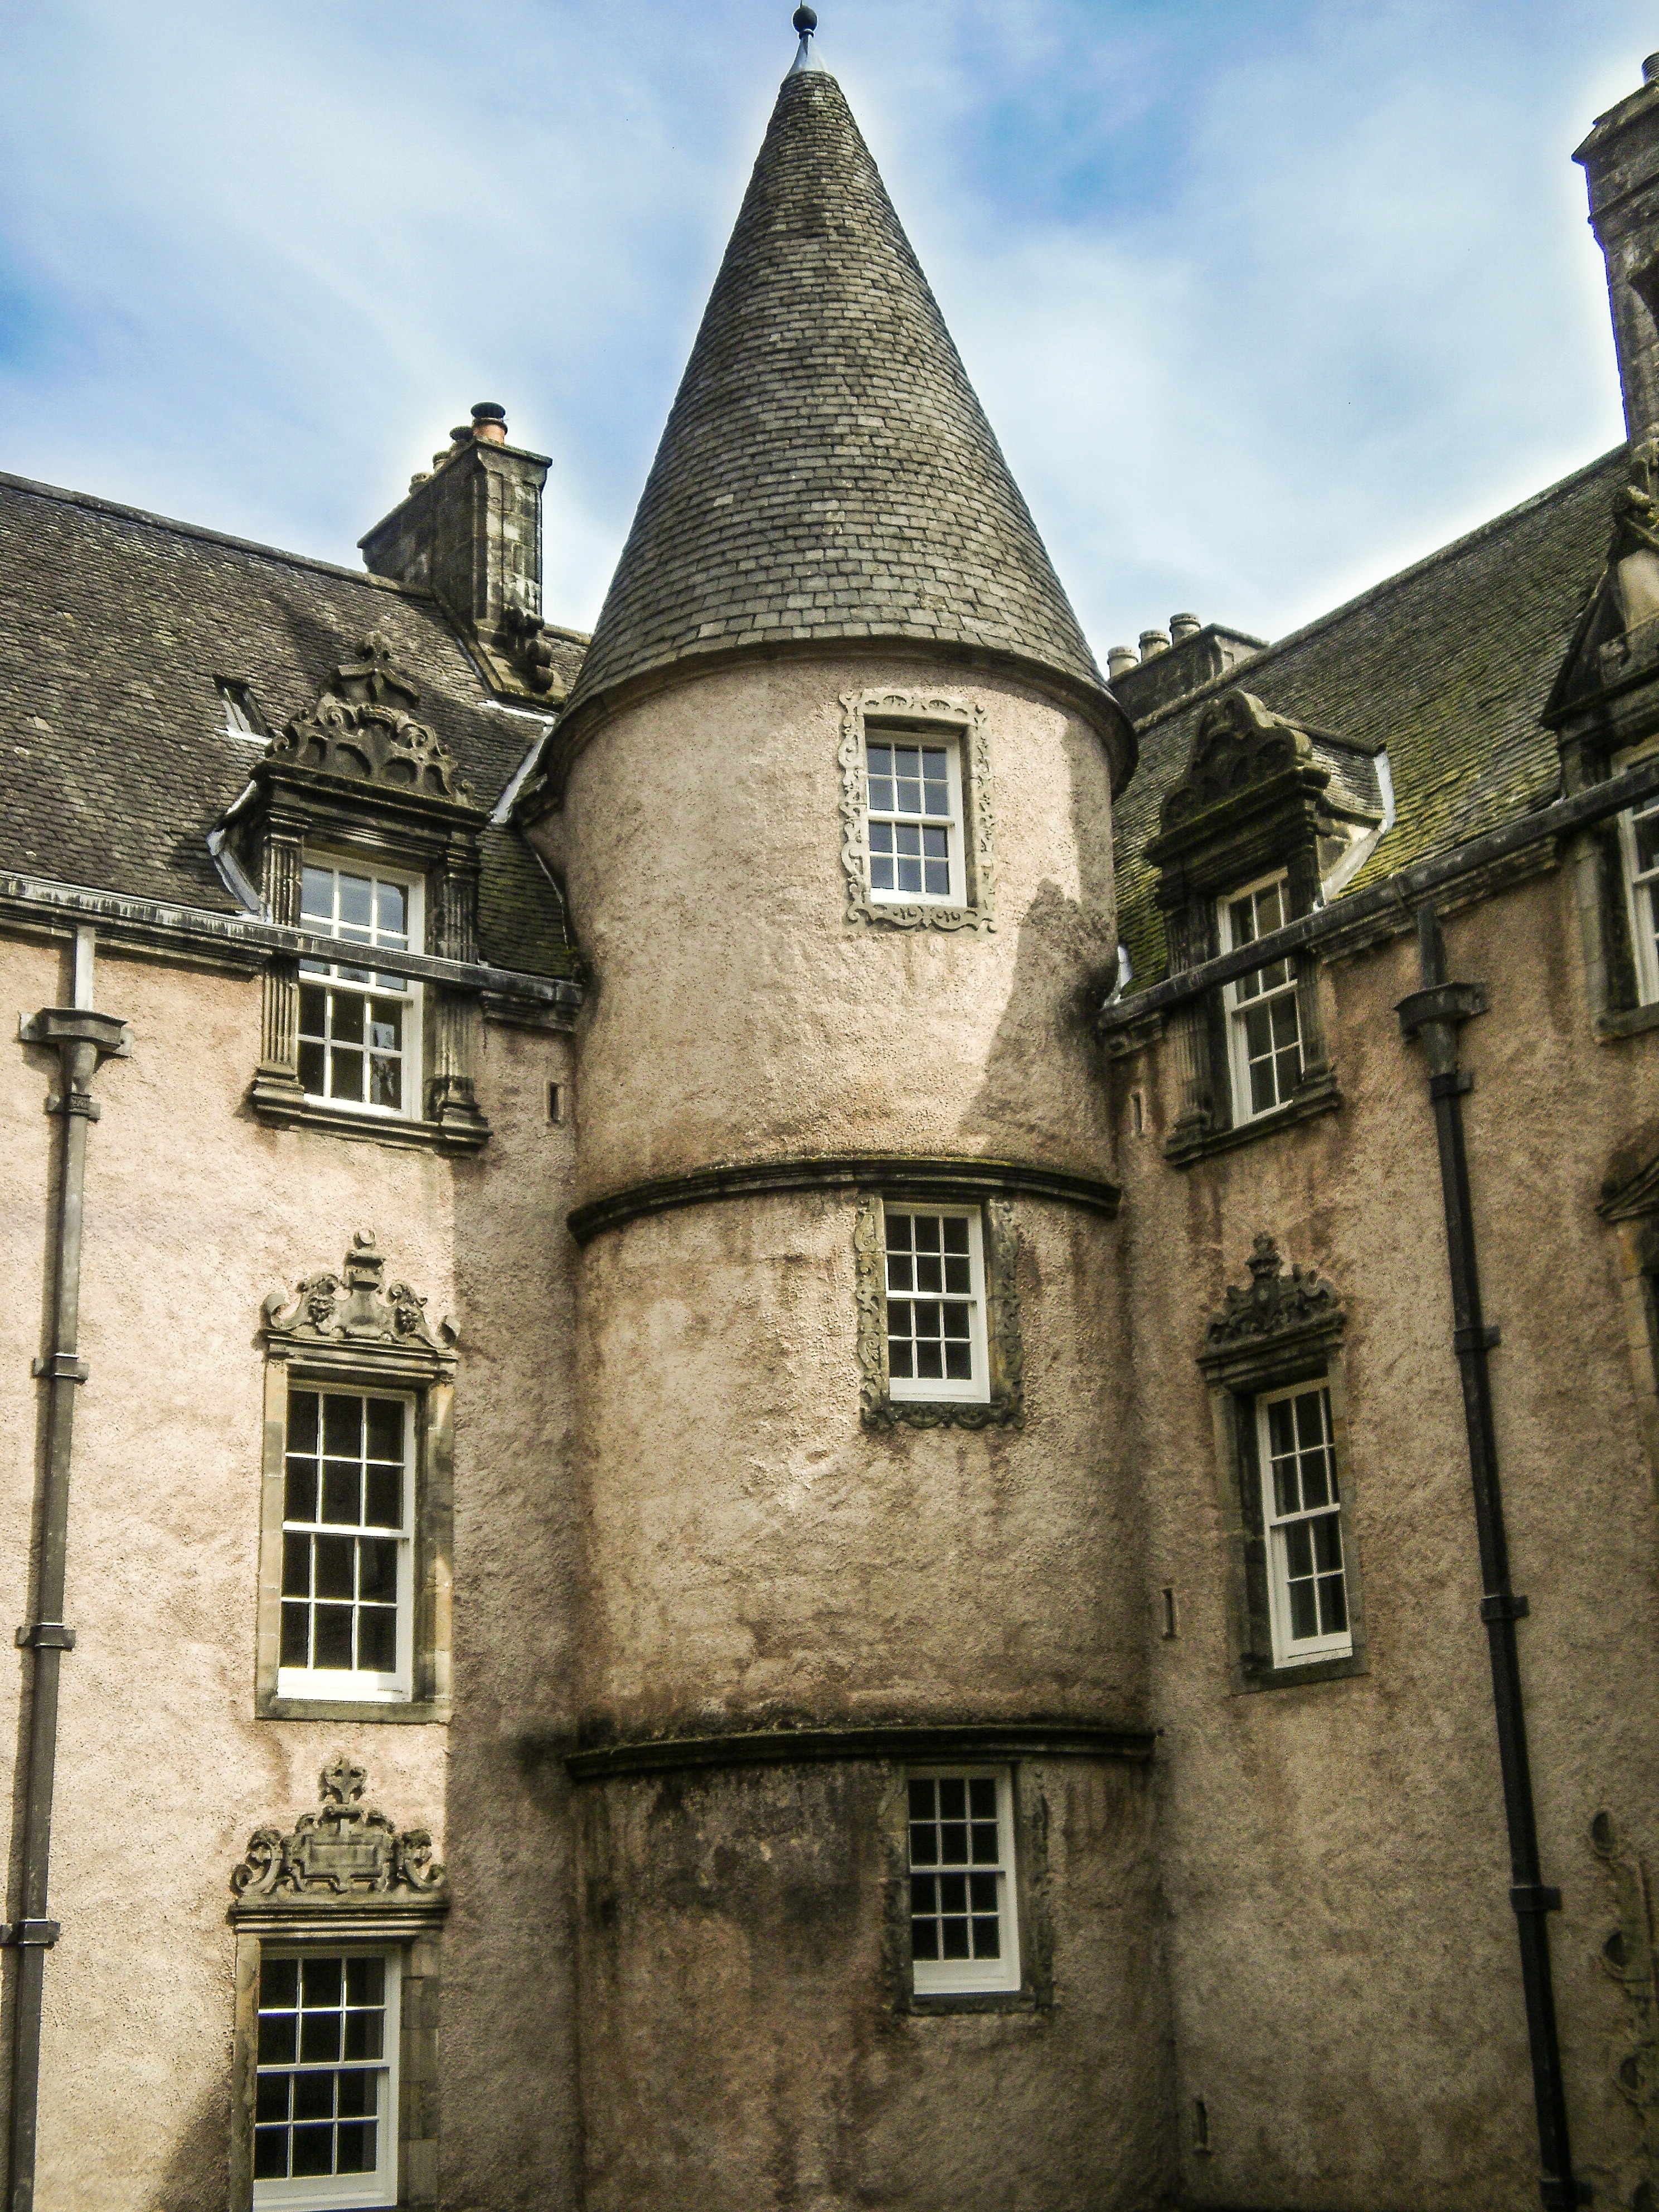
architecture, villa, house, town, building, chateau, home, wall, stone, village, cottage, castle, facade, grey, history, scotland, estate, victorian, middle ages, sterling, battlements